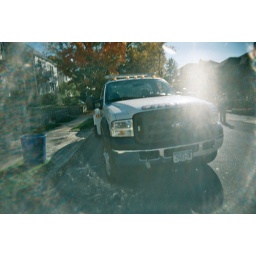
I think I watched a guy watch his car towed by this truck when I snapped the picture.